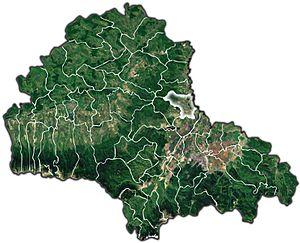
Feldioara est une commune roumaine du județ de Brașov, dans la région historique de Transylvanie. Elle est composée des trois villages suivants: